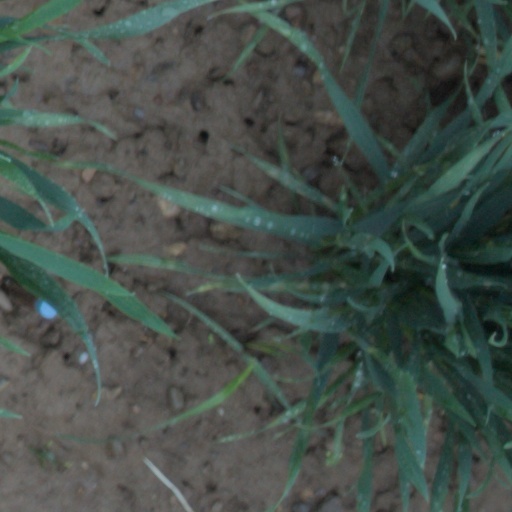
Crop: wheat